Timeline of the Kurdistan Workers' Party insurgency (2015–2025)

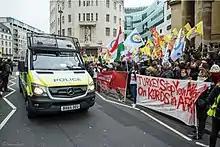
Protest in London against Turkish military operation in Afrin, 31 March 2018

Overall, 72 people were killed, including 58 PKK militants, 12 security personnel and two civilians.